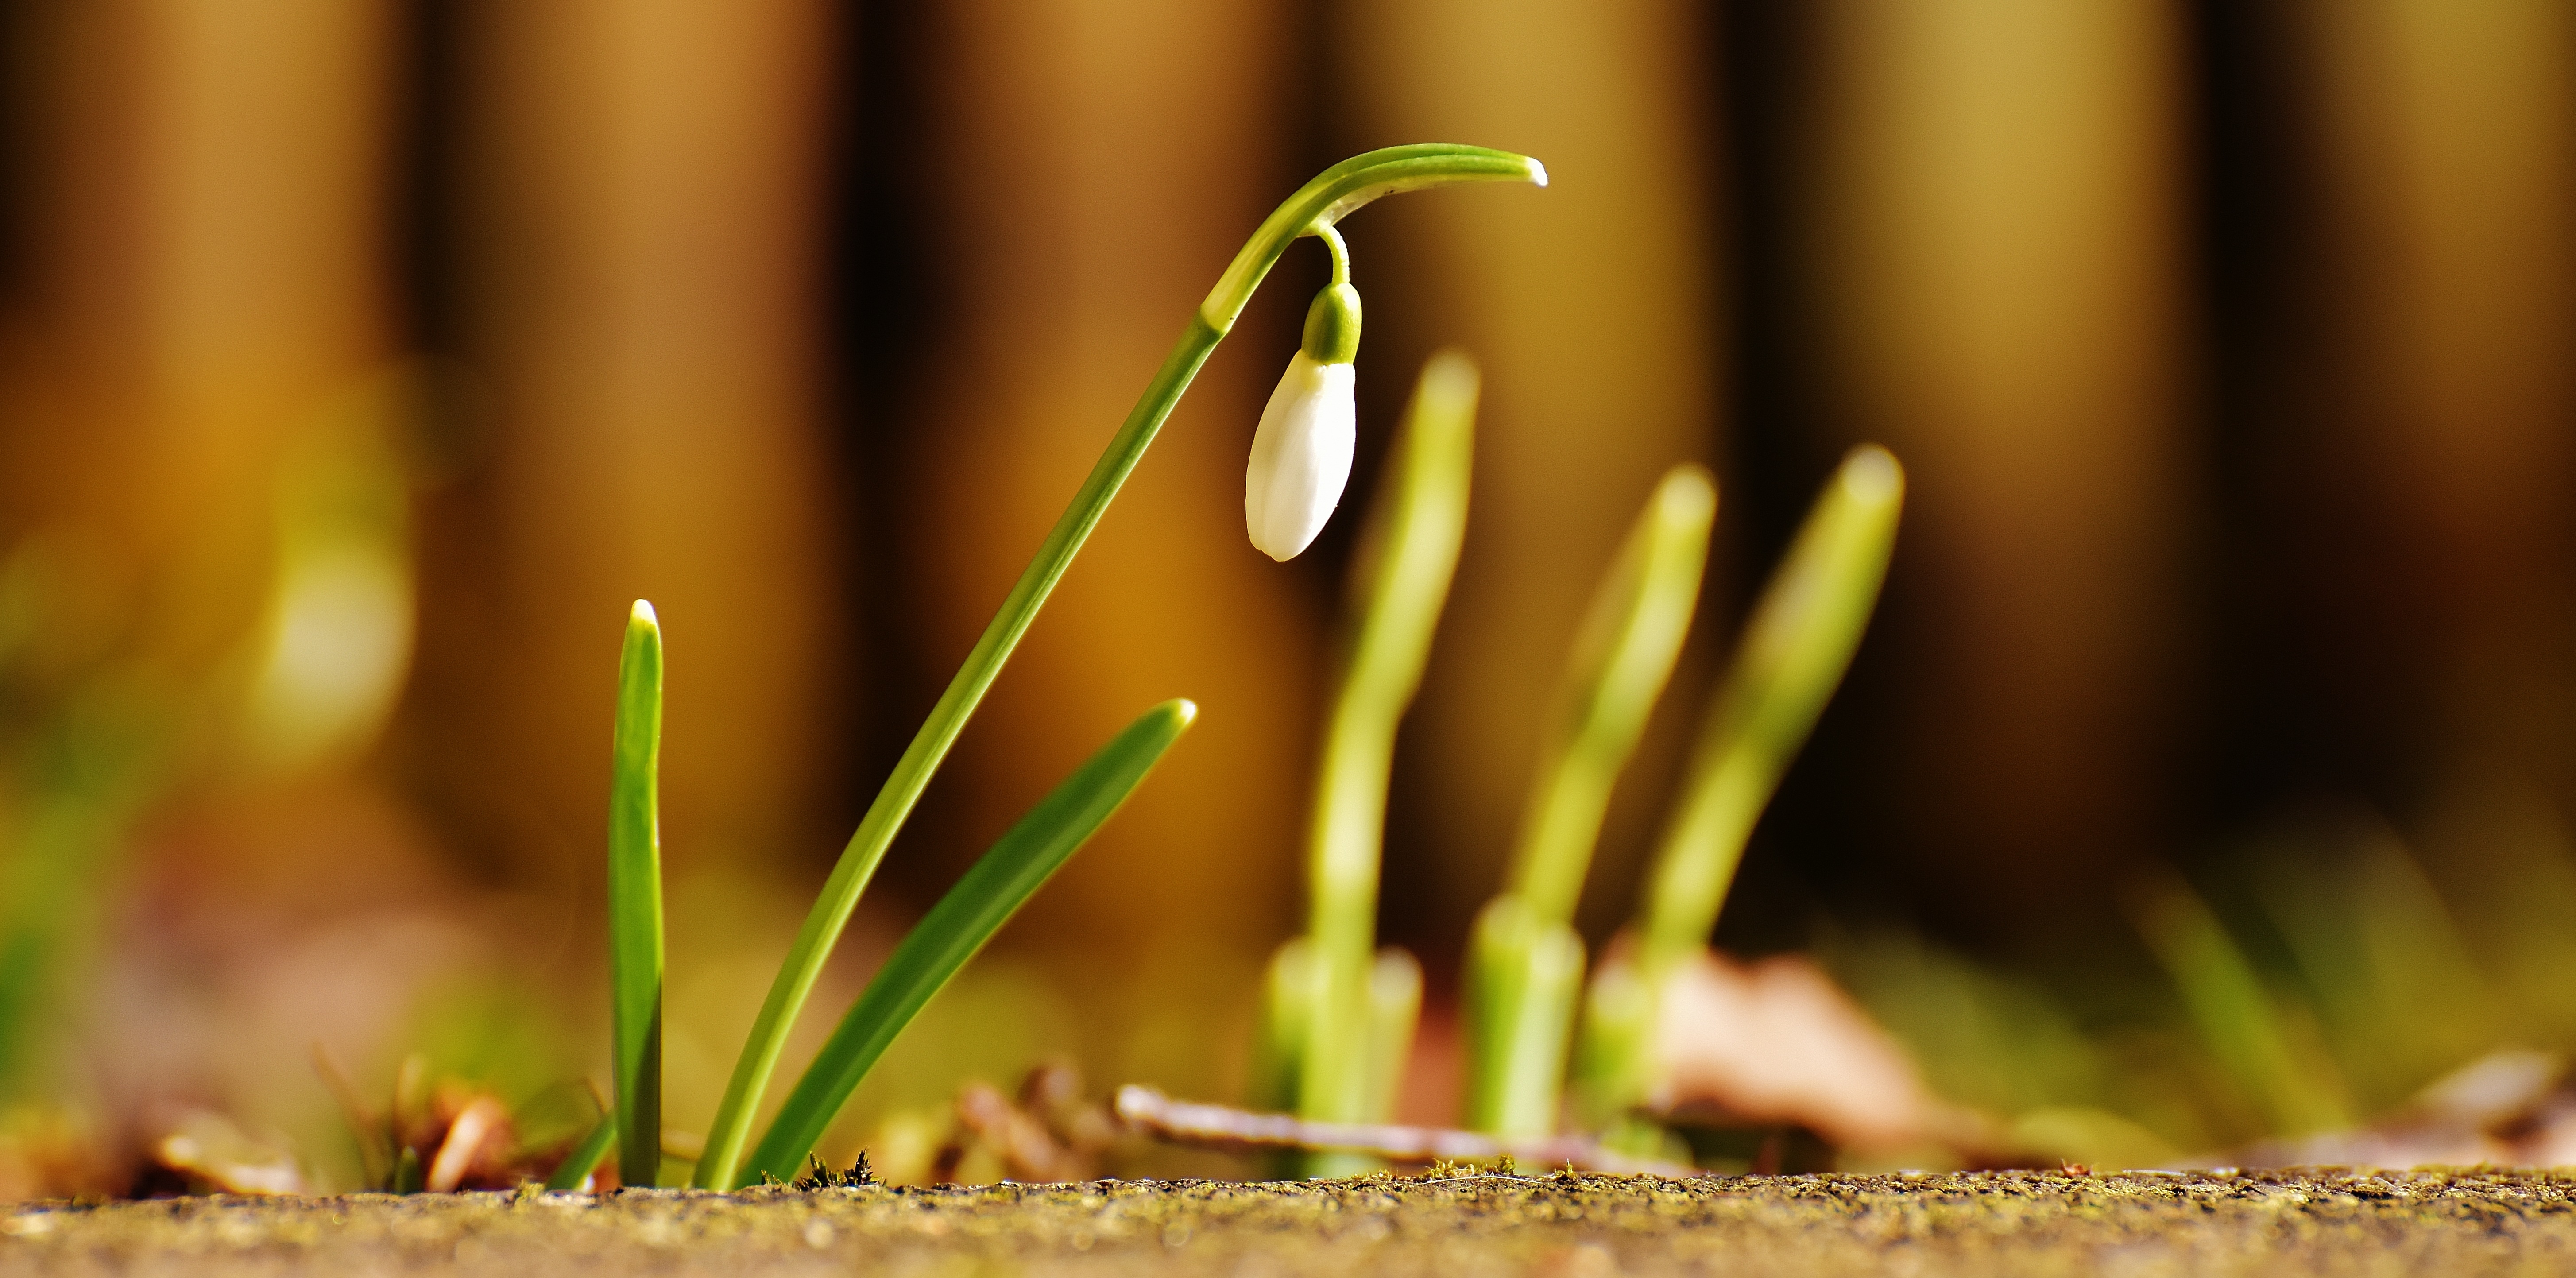
nature, grass, branch, plant, white, leaf, flower, spring, green, soil, botany, garden, close, flora, close up, snowdrop, macro photography, signs of spring, flower white, grass family, plant stem, land plant, spring bells